Abdulaziz

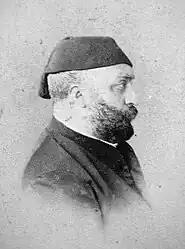
Sultan Abdulaziz in 1863.

Also in 1867, Abdulaziz became the first Ottoman Sultan to formally recognize the title of Khedive (Viceroy) to be used by the Governor of the Ottoman Eyalet of Egypt and Sudan (1517–1867), which thus became the autonomous Ottoman Khedivate of Egypt and Sudan (1867–1914). Muhammad Ali Pasha and his descendants had been the governors of Ottoman Egypt and Sudan since 1805, but were willing to use the higher title of Khedive, which was unrecognized by the Ottoman government until 1867. In return, the first Khedive, Ismail Pasha, had agreed a year earlier (in 1866) to increase the annual tax revenues which Egypt and Sudan would provide for the Ottoman treasury. Between 1854 and 1894, the revenues from Egypt and Sudan were often declared as a surety by the Ottoman government for borrowing loans from British and French banks.